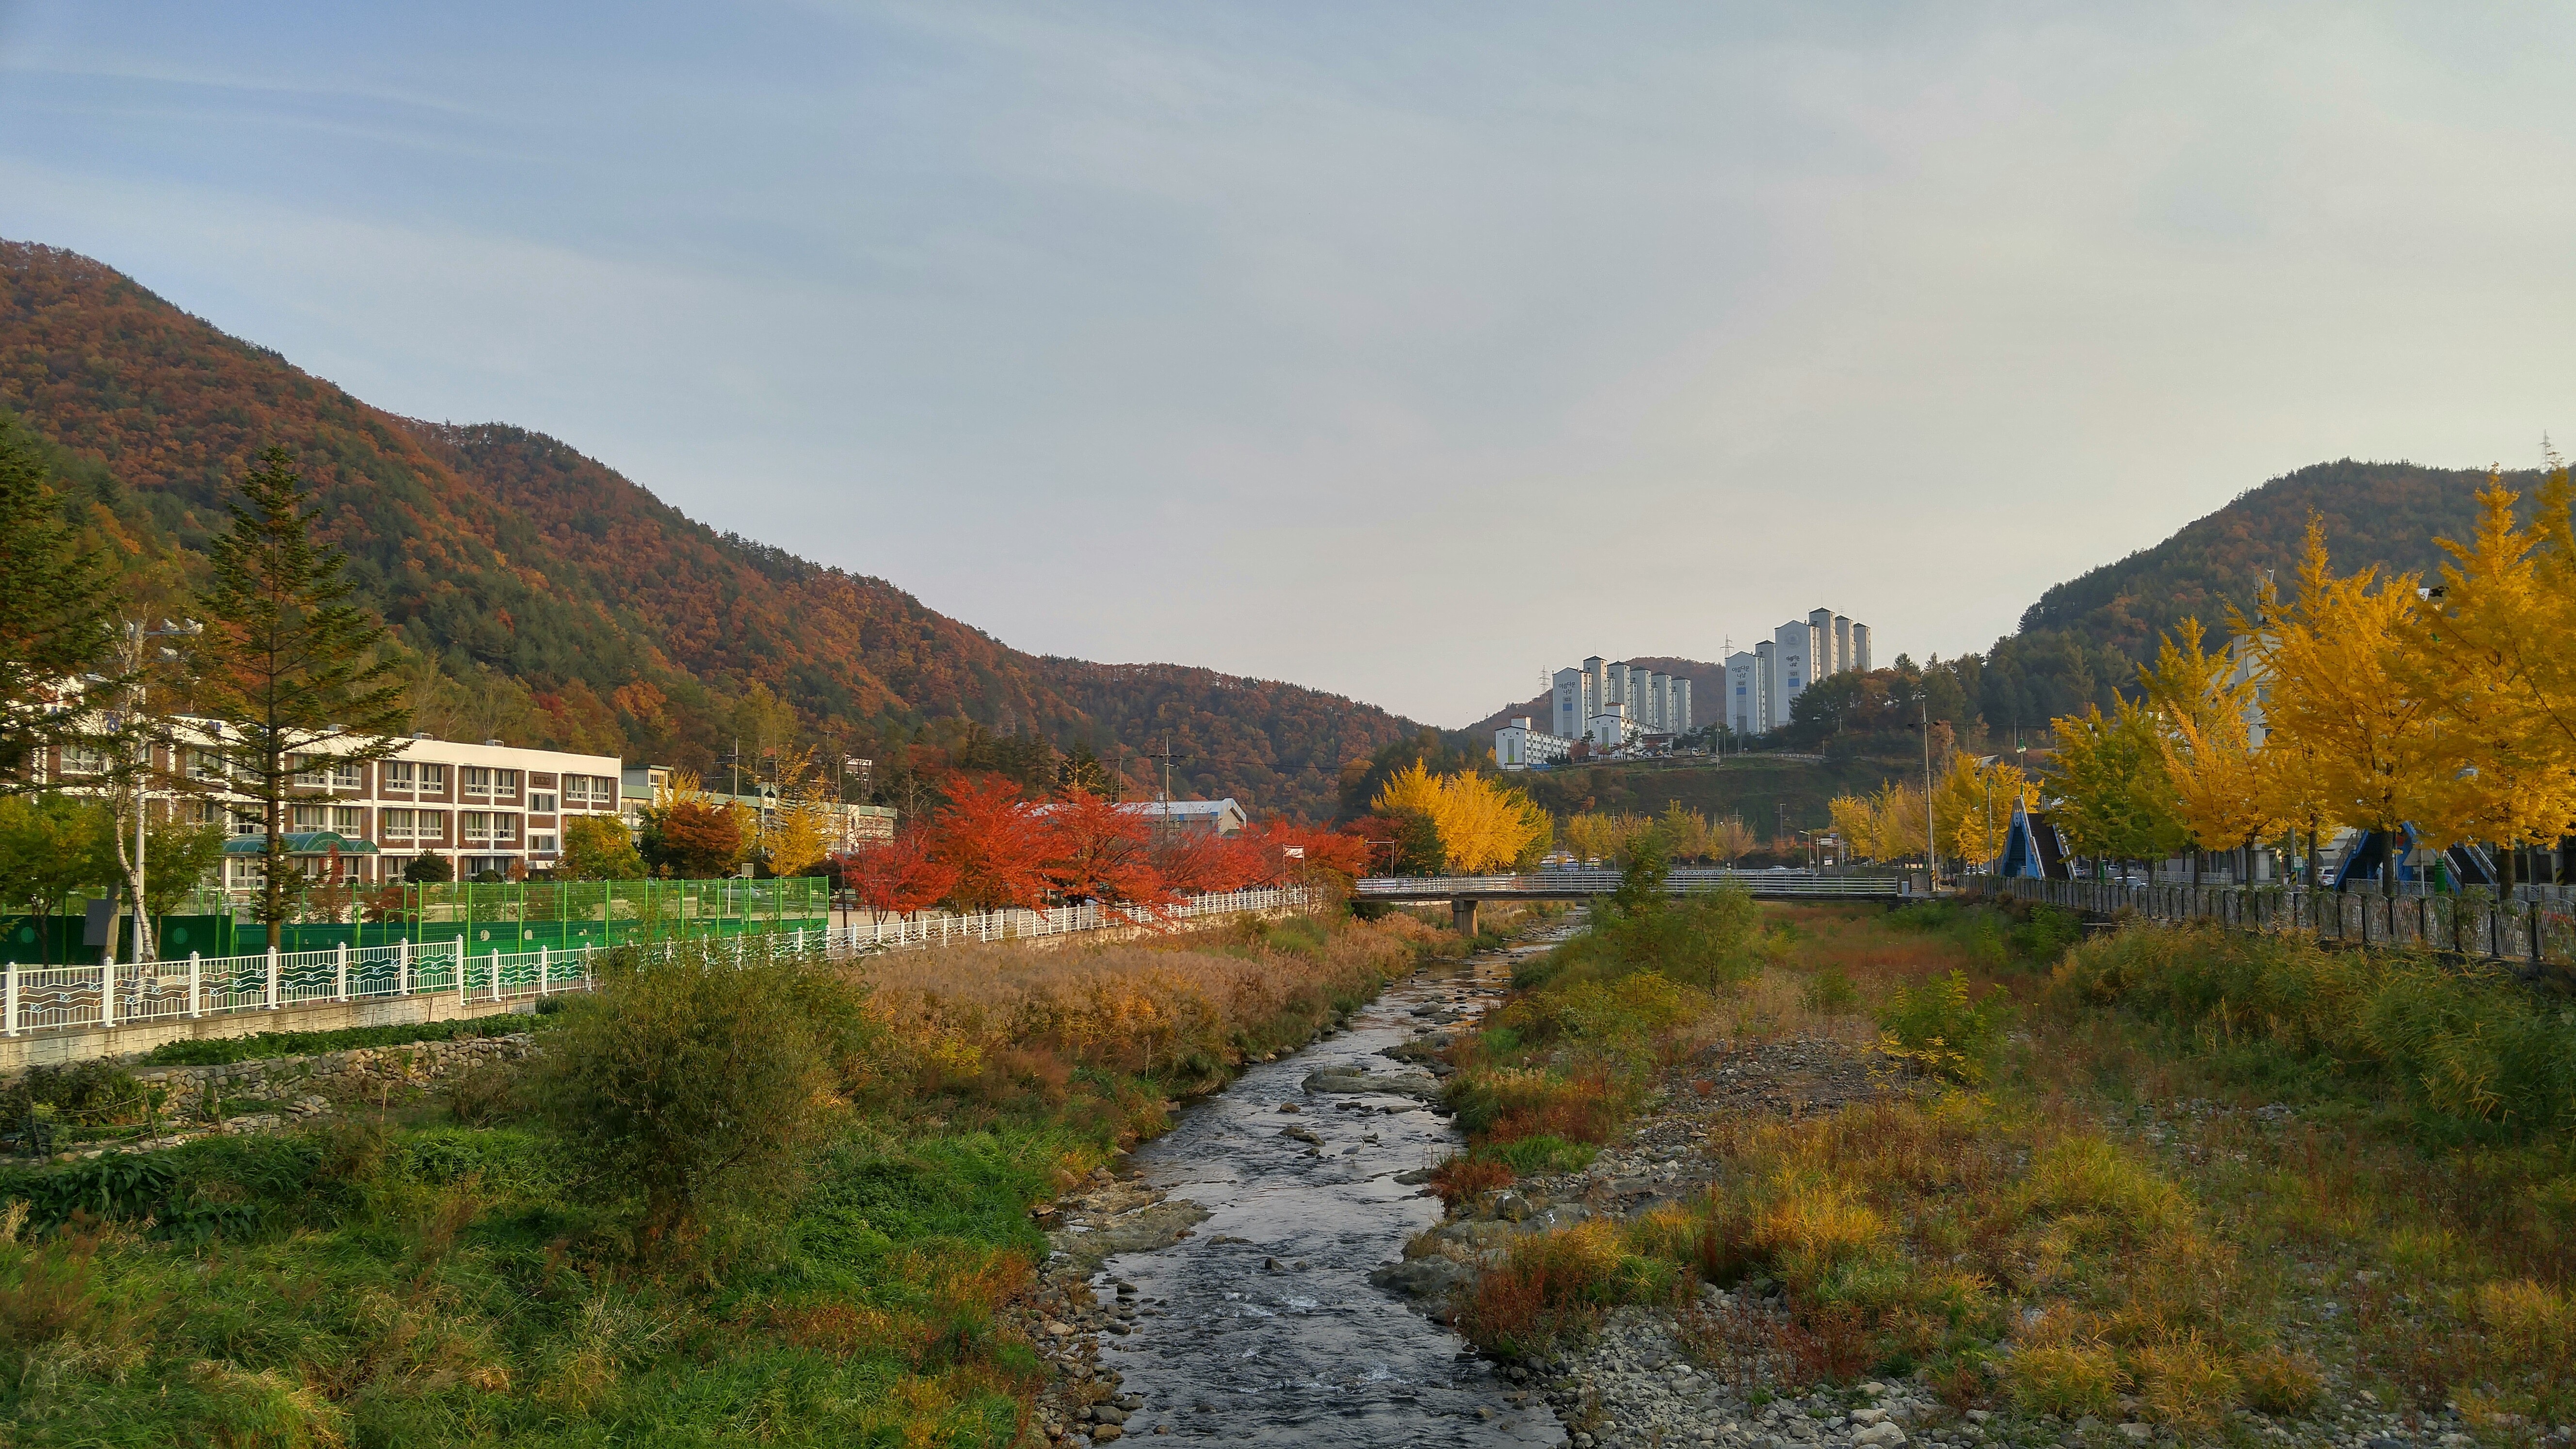
landscape, wilderness, mountain, hill, lake, town, river, valley, mountain range, village, autumn, reservoir, season, rivers, loch, autumn leaves, rural area, landform, geographical feature, mountainous landforms